The Great Awakening (film)

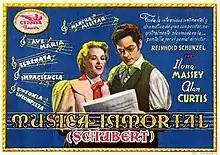
Spanish theatrical poster

The Great Awakening is a 1941 American historical musical drama film starring Alan Curtis, Ilona Massey, and Billy Gilbert. Directed by Reinhold Schünzel, the film was produced by Gloria Pictures Corporation, and released by United Artists. Miklós Rózsa was responsible for the musical direction, though he later expunged the title from his filmography, because he considered it a travesty of the great composer's life story.